Edward Drinker Cope

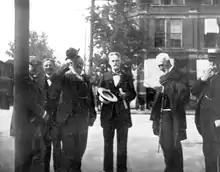
Black-and-white photograph of six men standing: All of them are well-dressed in suits and ties. Cope has short hair, mustache, and a small beard; in his hands he holds a wide-brimmed hat and some papers.

In 1896, Cope began suffering from a gastrointestinal illness he said was cystitis. His wife cared for him in Philadelphia when she was able; at other times, Cope's university secretary, Anna Brown, tended to him. Cope at this time lived in his Pine Street museum and rested on a cot surrounded by his fossil finds. Cope often prescribed himself medications, including large amounts of morphine, belladonna, and formalin, a substance based on formaldehyde used to preserve specimens. Osborn was horrified by Cope's actions and made arrangements for surgery, but the plans were put on hold after a temporary improvement in Cope's health. Cope went to Virginia looking for fossils, became ill again, and returned to his home very weak. Osborn visited Cope on April 5, inquiring about Cope's health, but the sick paleontologist pressed his friend for his views on the origin of mammals. Word of Cope's illness spread, and he was visited by friends and colleagues; even in a feverish condition Cope delivered lectures from his bed. Cope died on April 12, 1897, 16 weeks short of his 57th birthday.